Elmer's Candid Camera

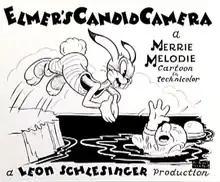
Lobby card

Elmer's Candid Camera is a 1940 Warner Bros. "Merrie Melodies" cartoon short directed by Chuck Jones. The short was released on March 2, 1940, and features Elmer Fudd and an early Bugs Bunny prototype.